Whalebones Park

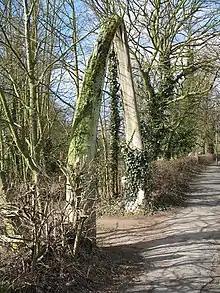
The jawbones of a whale, forming the entrance to Whalebones Park

Whalebones Park is a 14-acre area of fields and woods in Chipping Barnet, London Borough of Barnet, England, between Barnet Hospital and Wood Street.